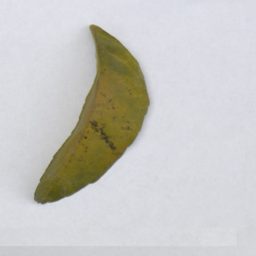
Plant part: leaf
Disease: greening